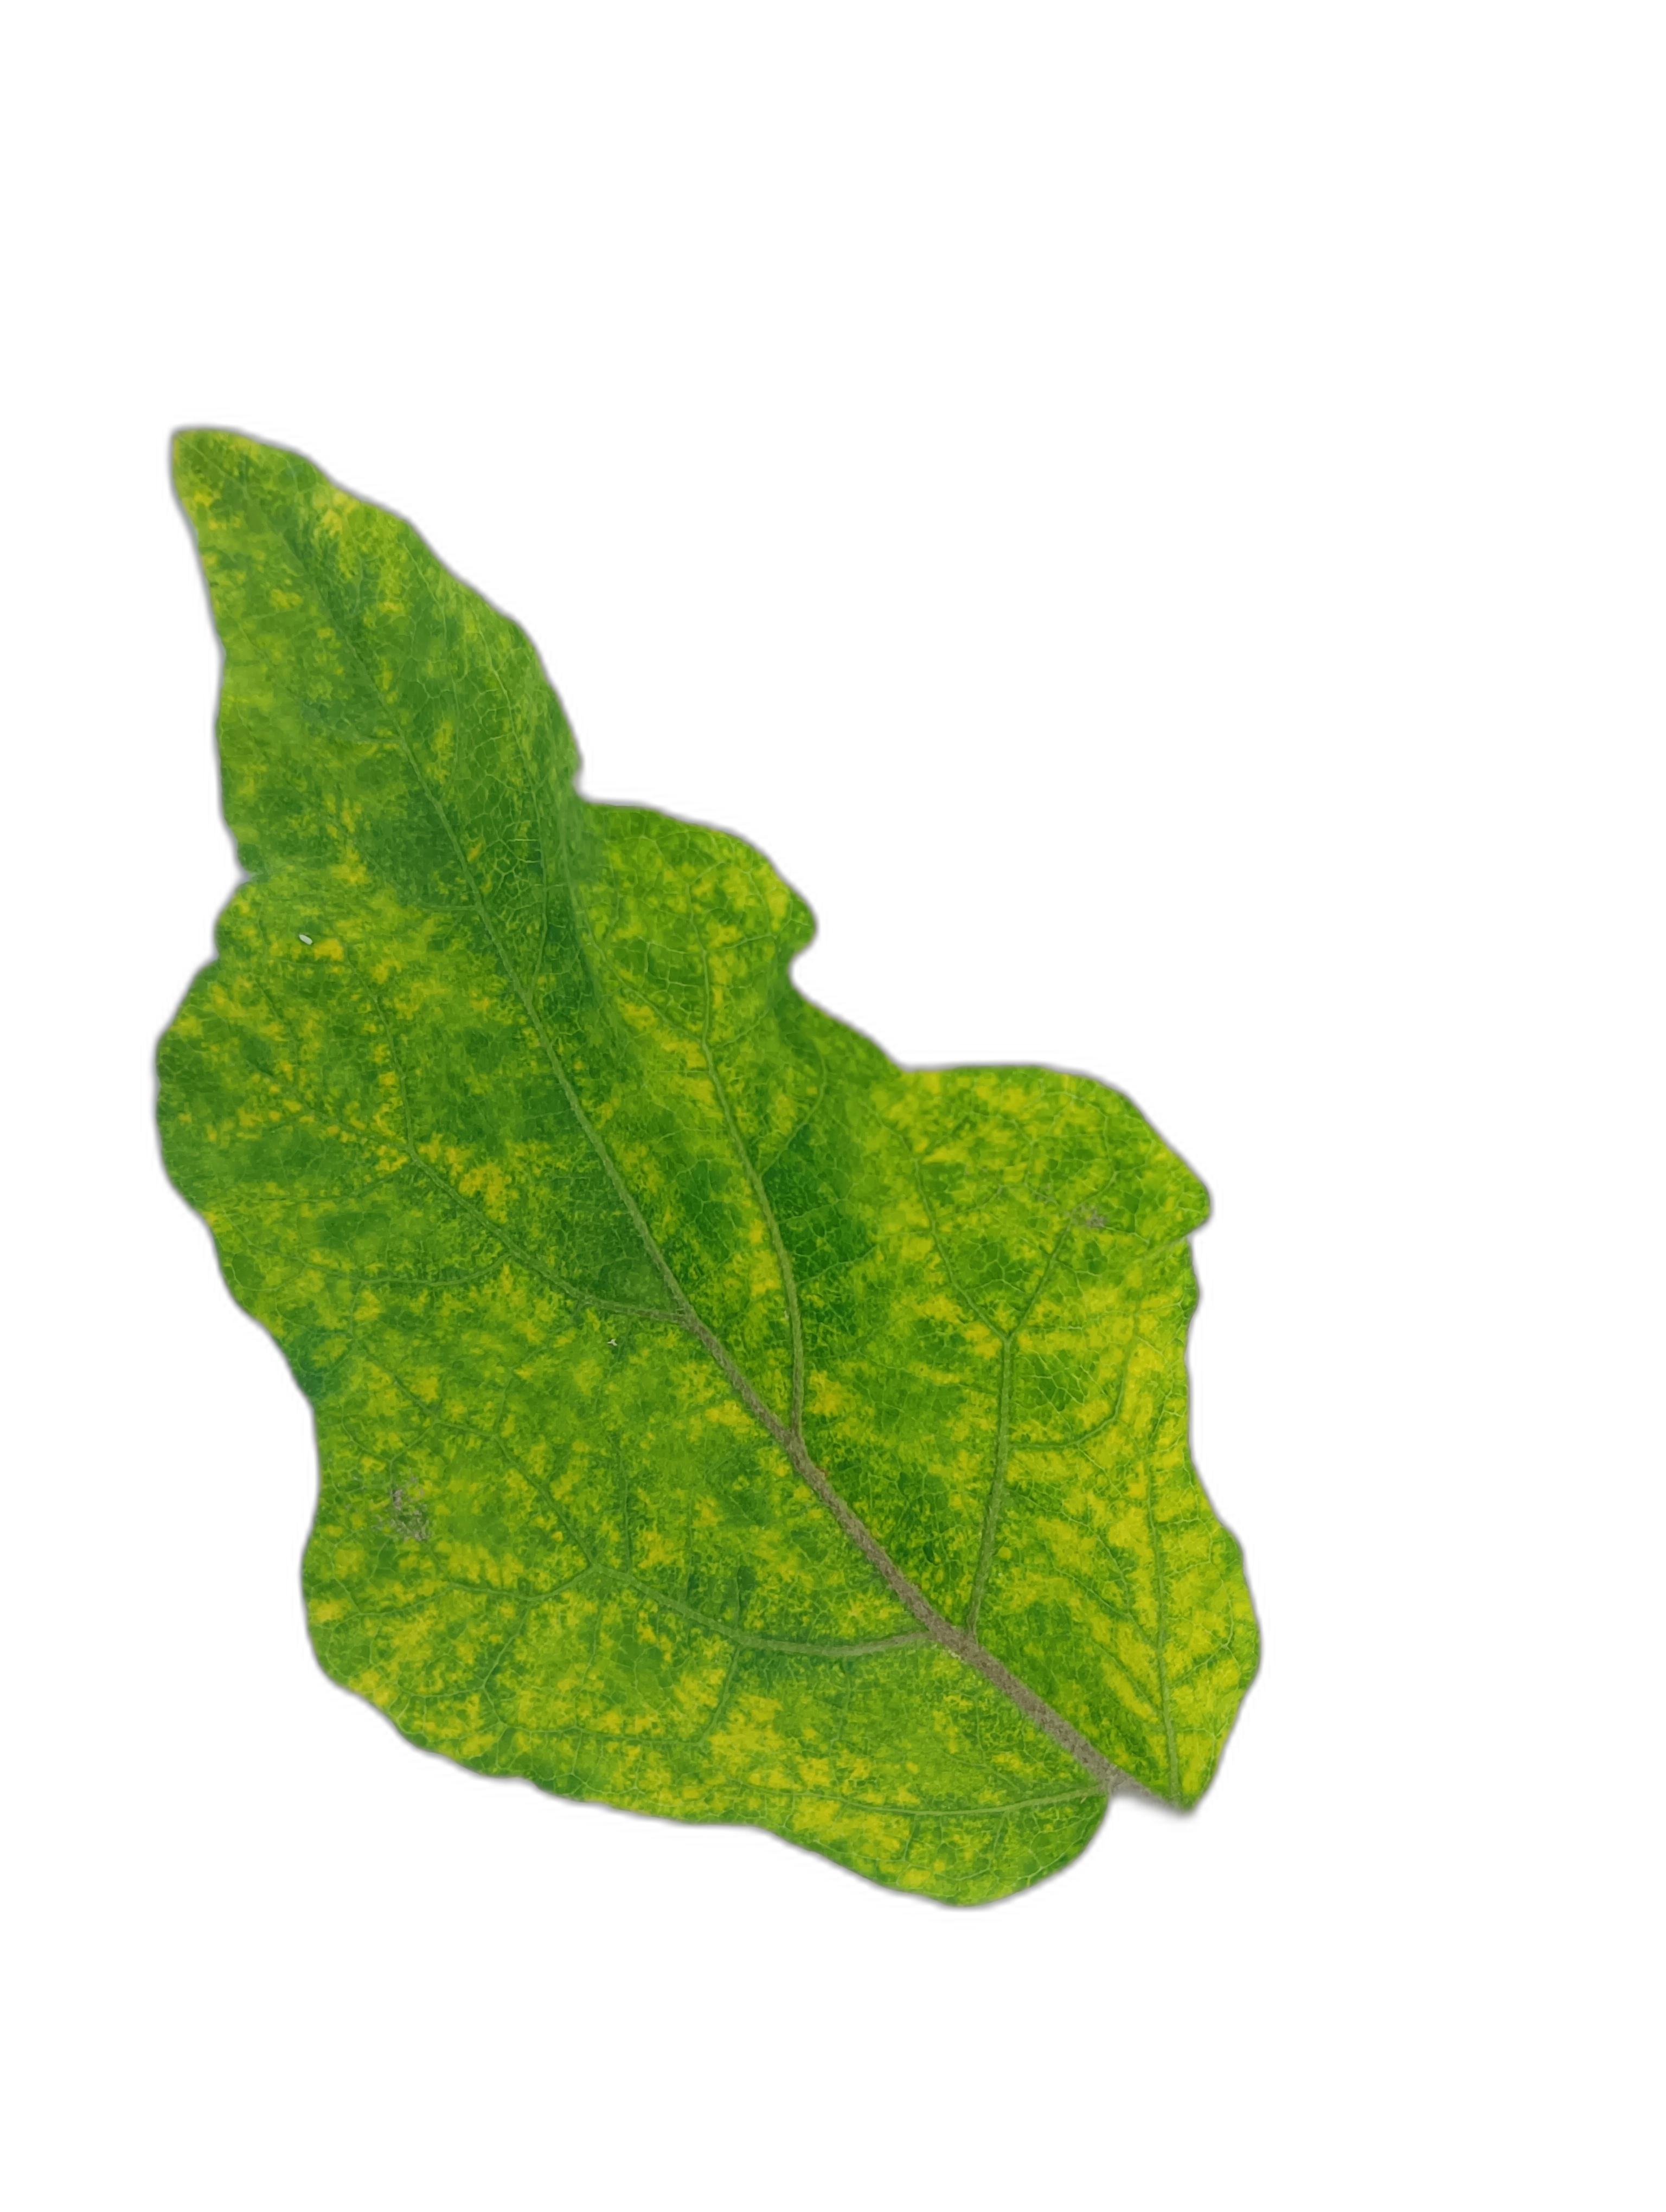
Label: Healthy Leaf